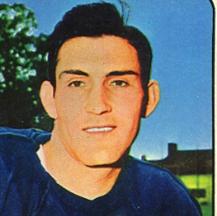
Age: 25